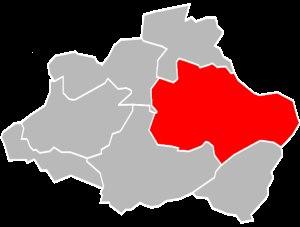
Le canton de Bitche est un canton français situé dans le département de la Moselle, en Lorraine, dans la région administrative Grand Est.
Le district de Bitche est une ancienne division territoriale française du département de la Moselle de 1790 à 1795.